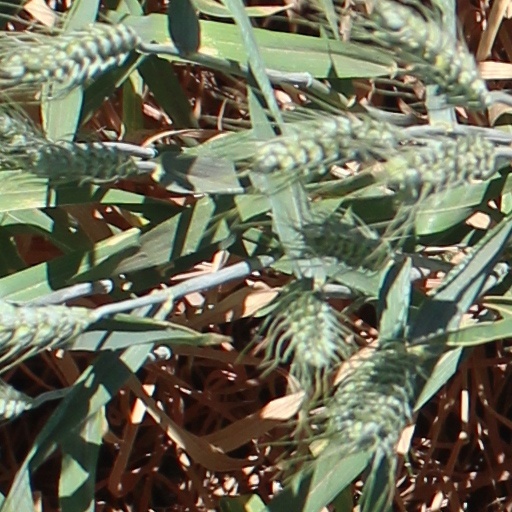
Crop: wheat